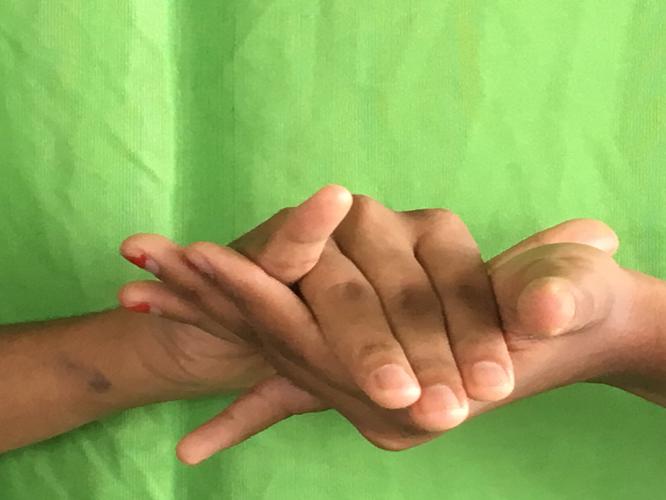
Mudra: Kurma
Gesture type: double_hand